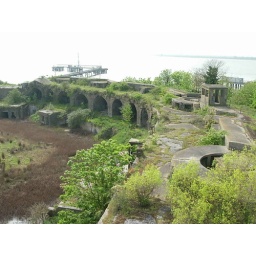
also taken from the top of the tower by monkey jay.this is the more interesting side of the fort.